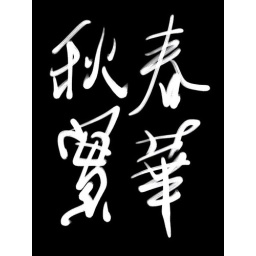
flower in spring becomes fruit in fall